Bethany Anne Lind

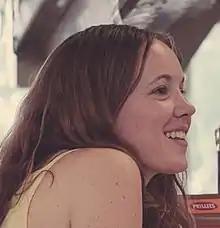
Lind in 2009, filming "Carl"

Bethany Anne Lind (born June 28, 1985) is an American stage and screen actress best known for playing Grace Young in the Netflix series "Ozark", Molly Quinn in the Hulu series "Reprisal" and Leigh Tiller in "Blood on Her Name". She had a recurring role as Clara Steele in the Max series "Doom Patrol".